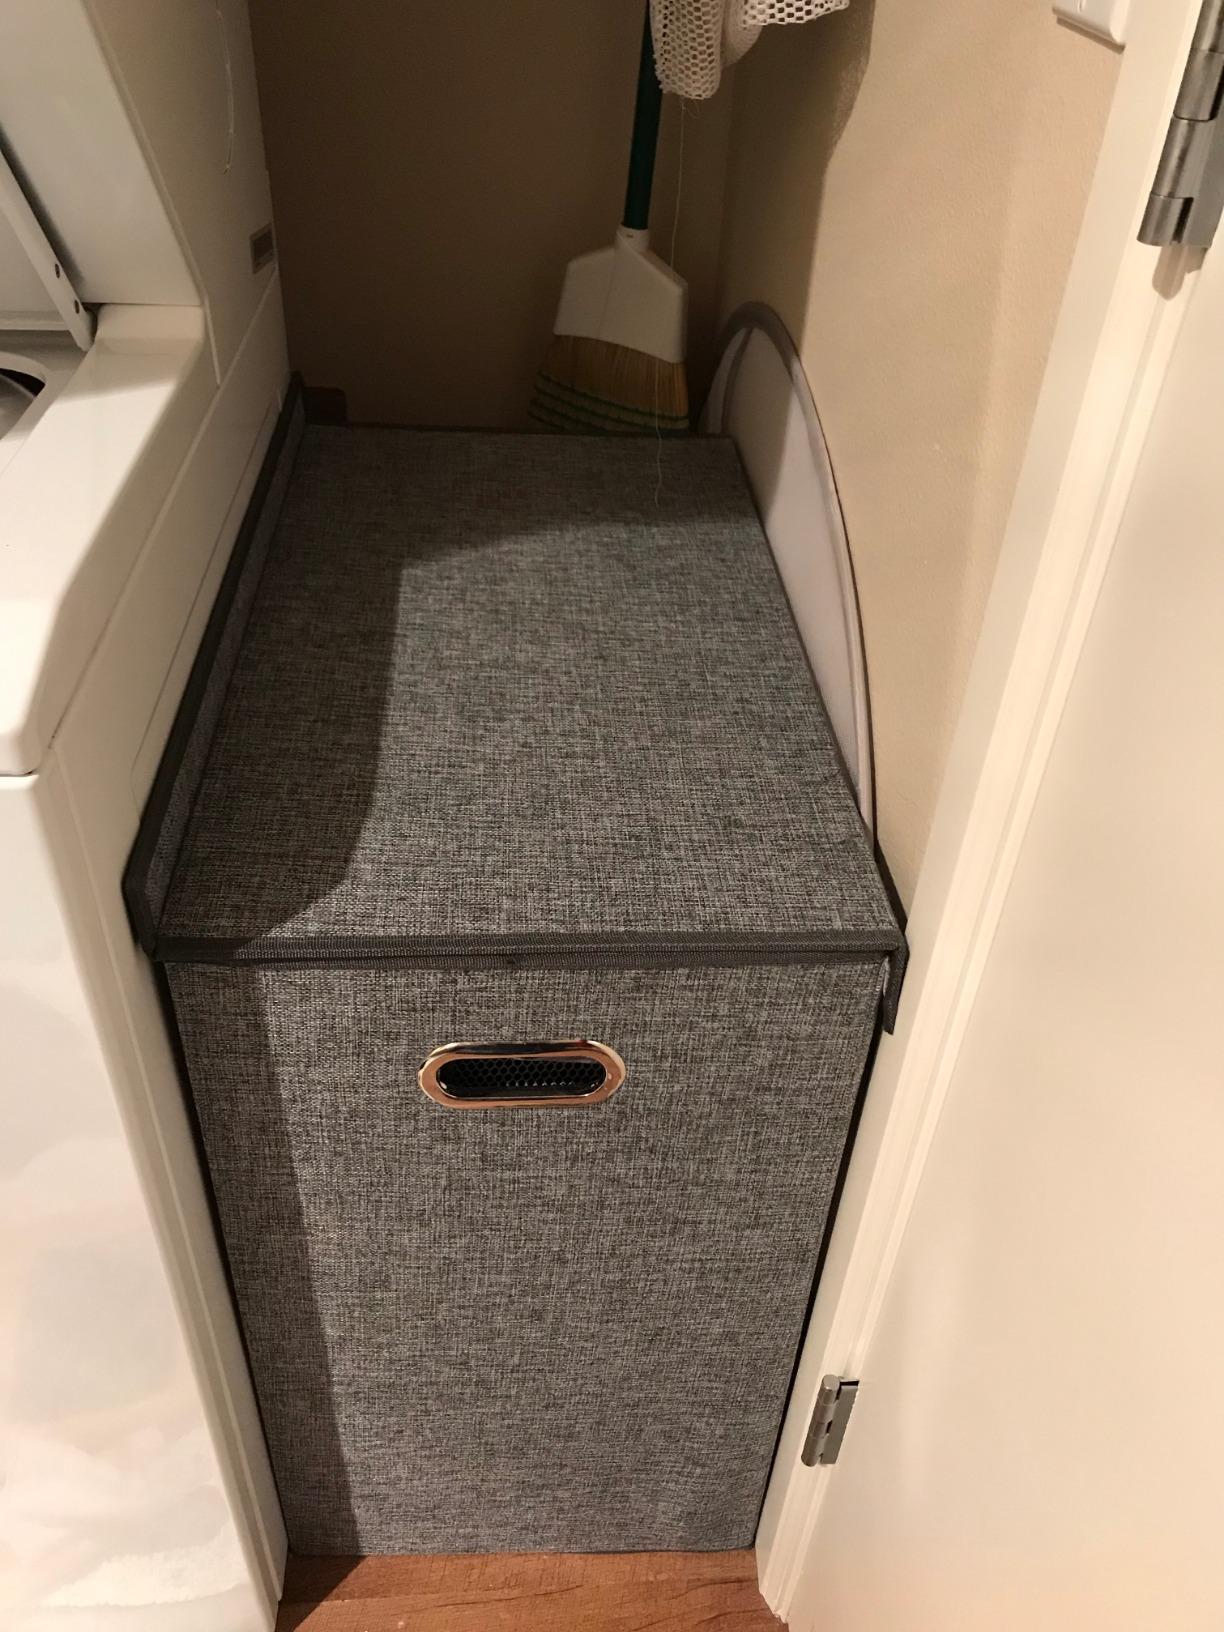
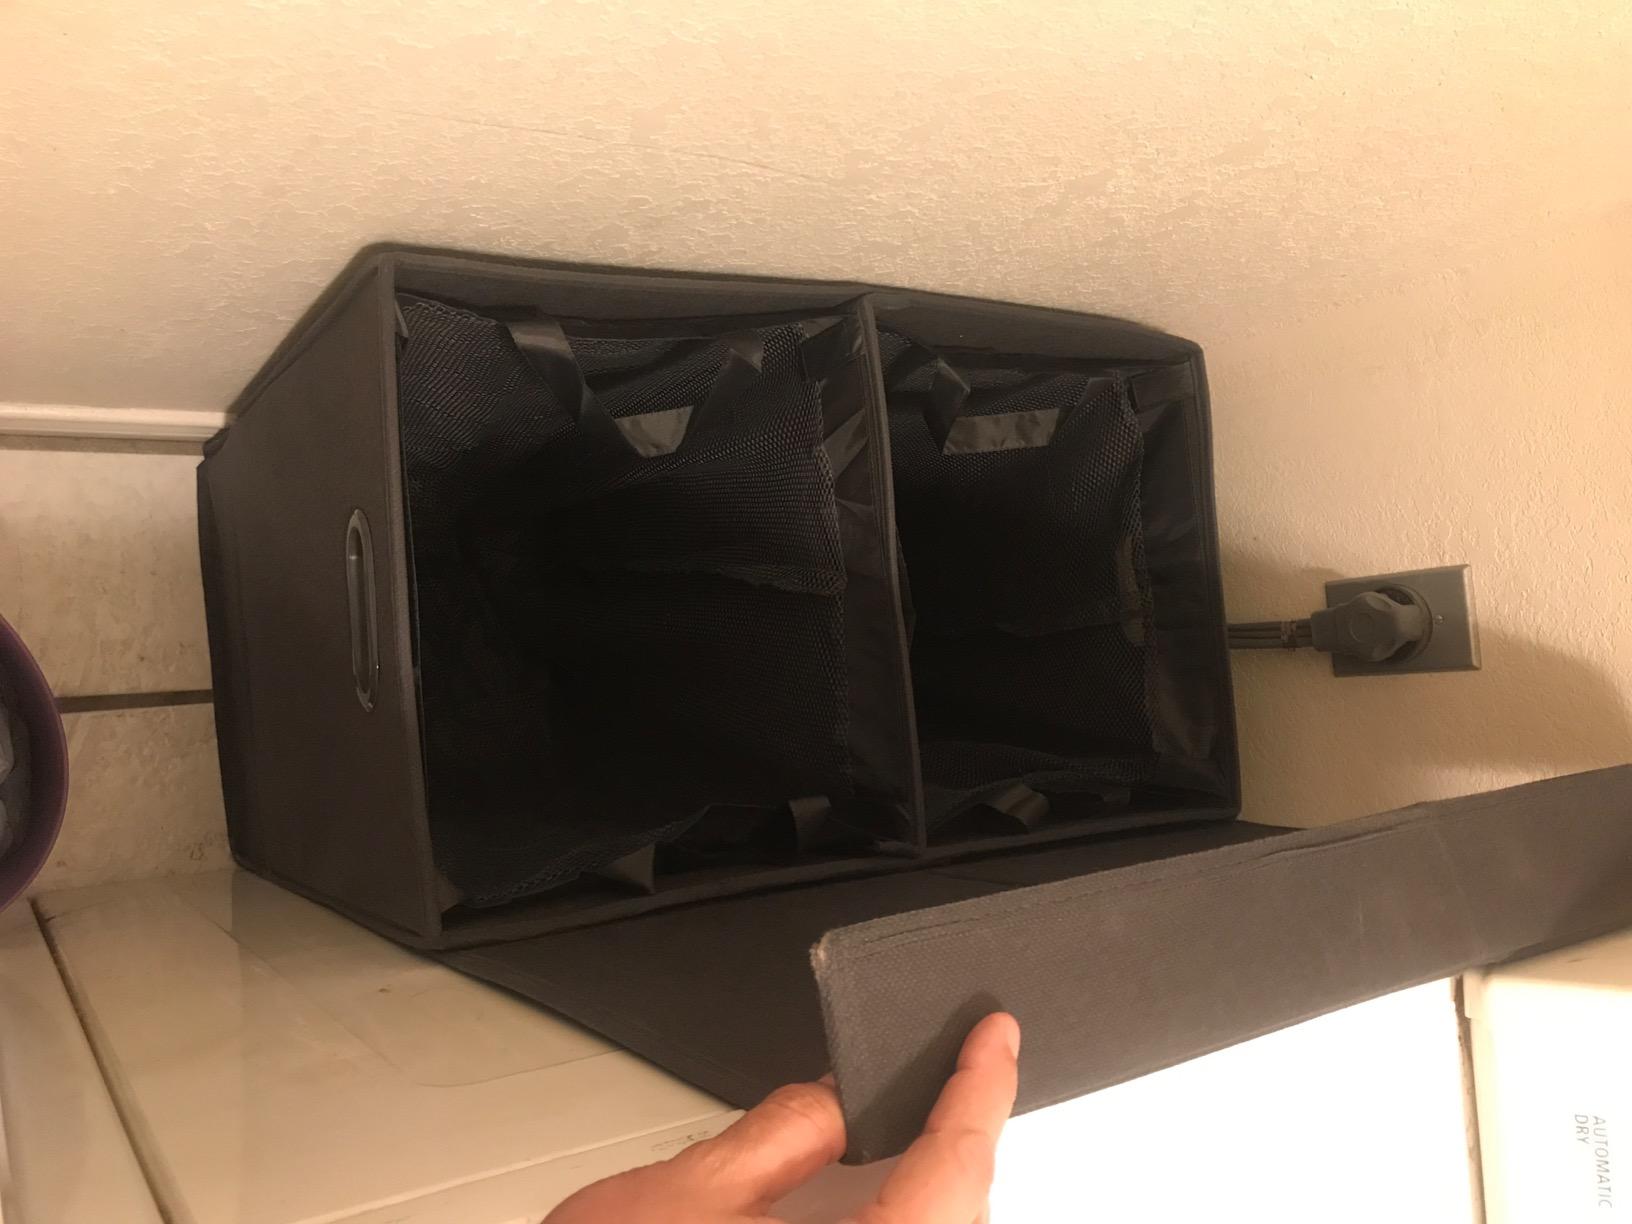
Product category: items_hamper
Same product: yes